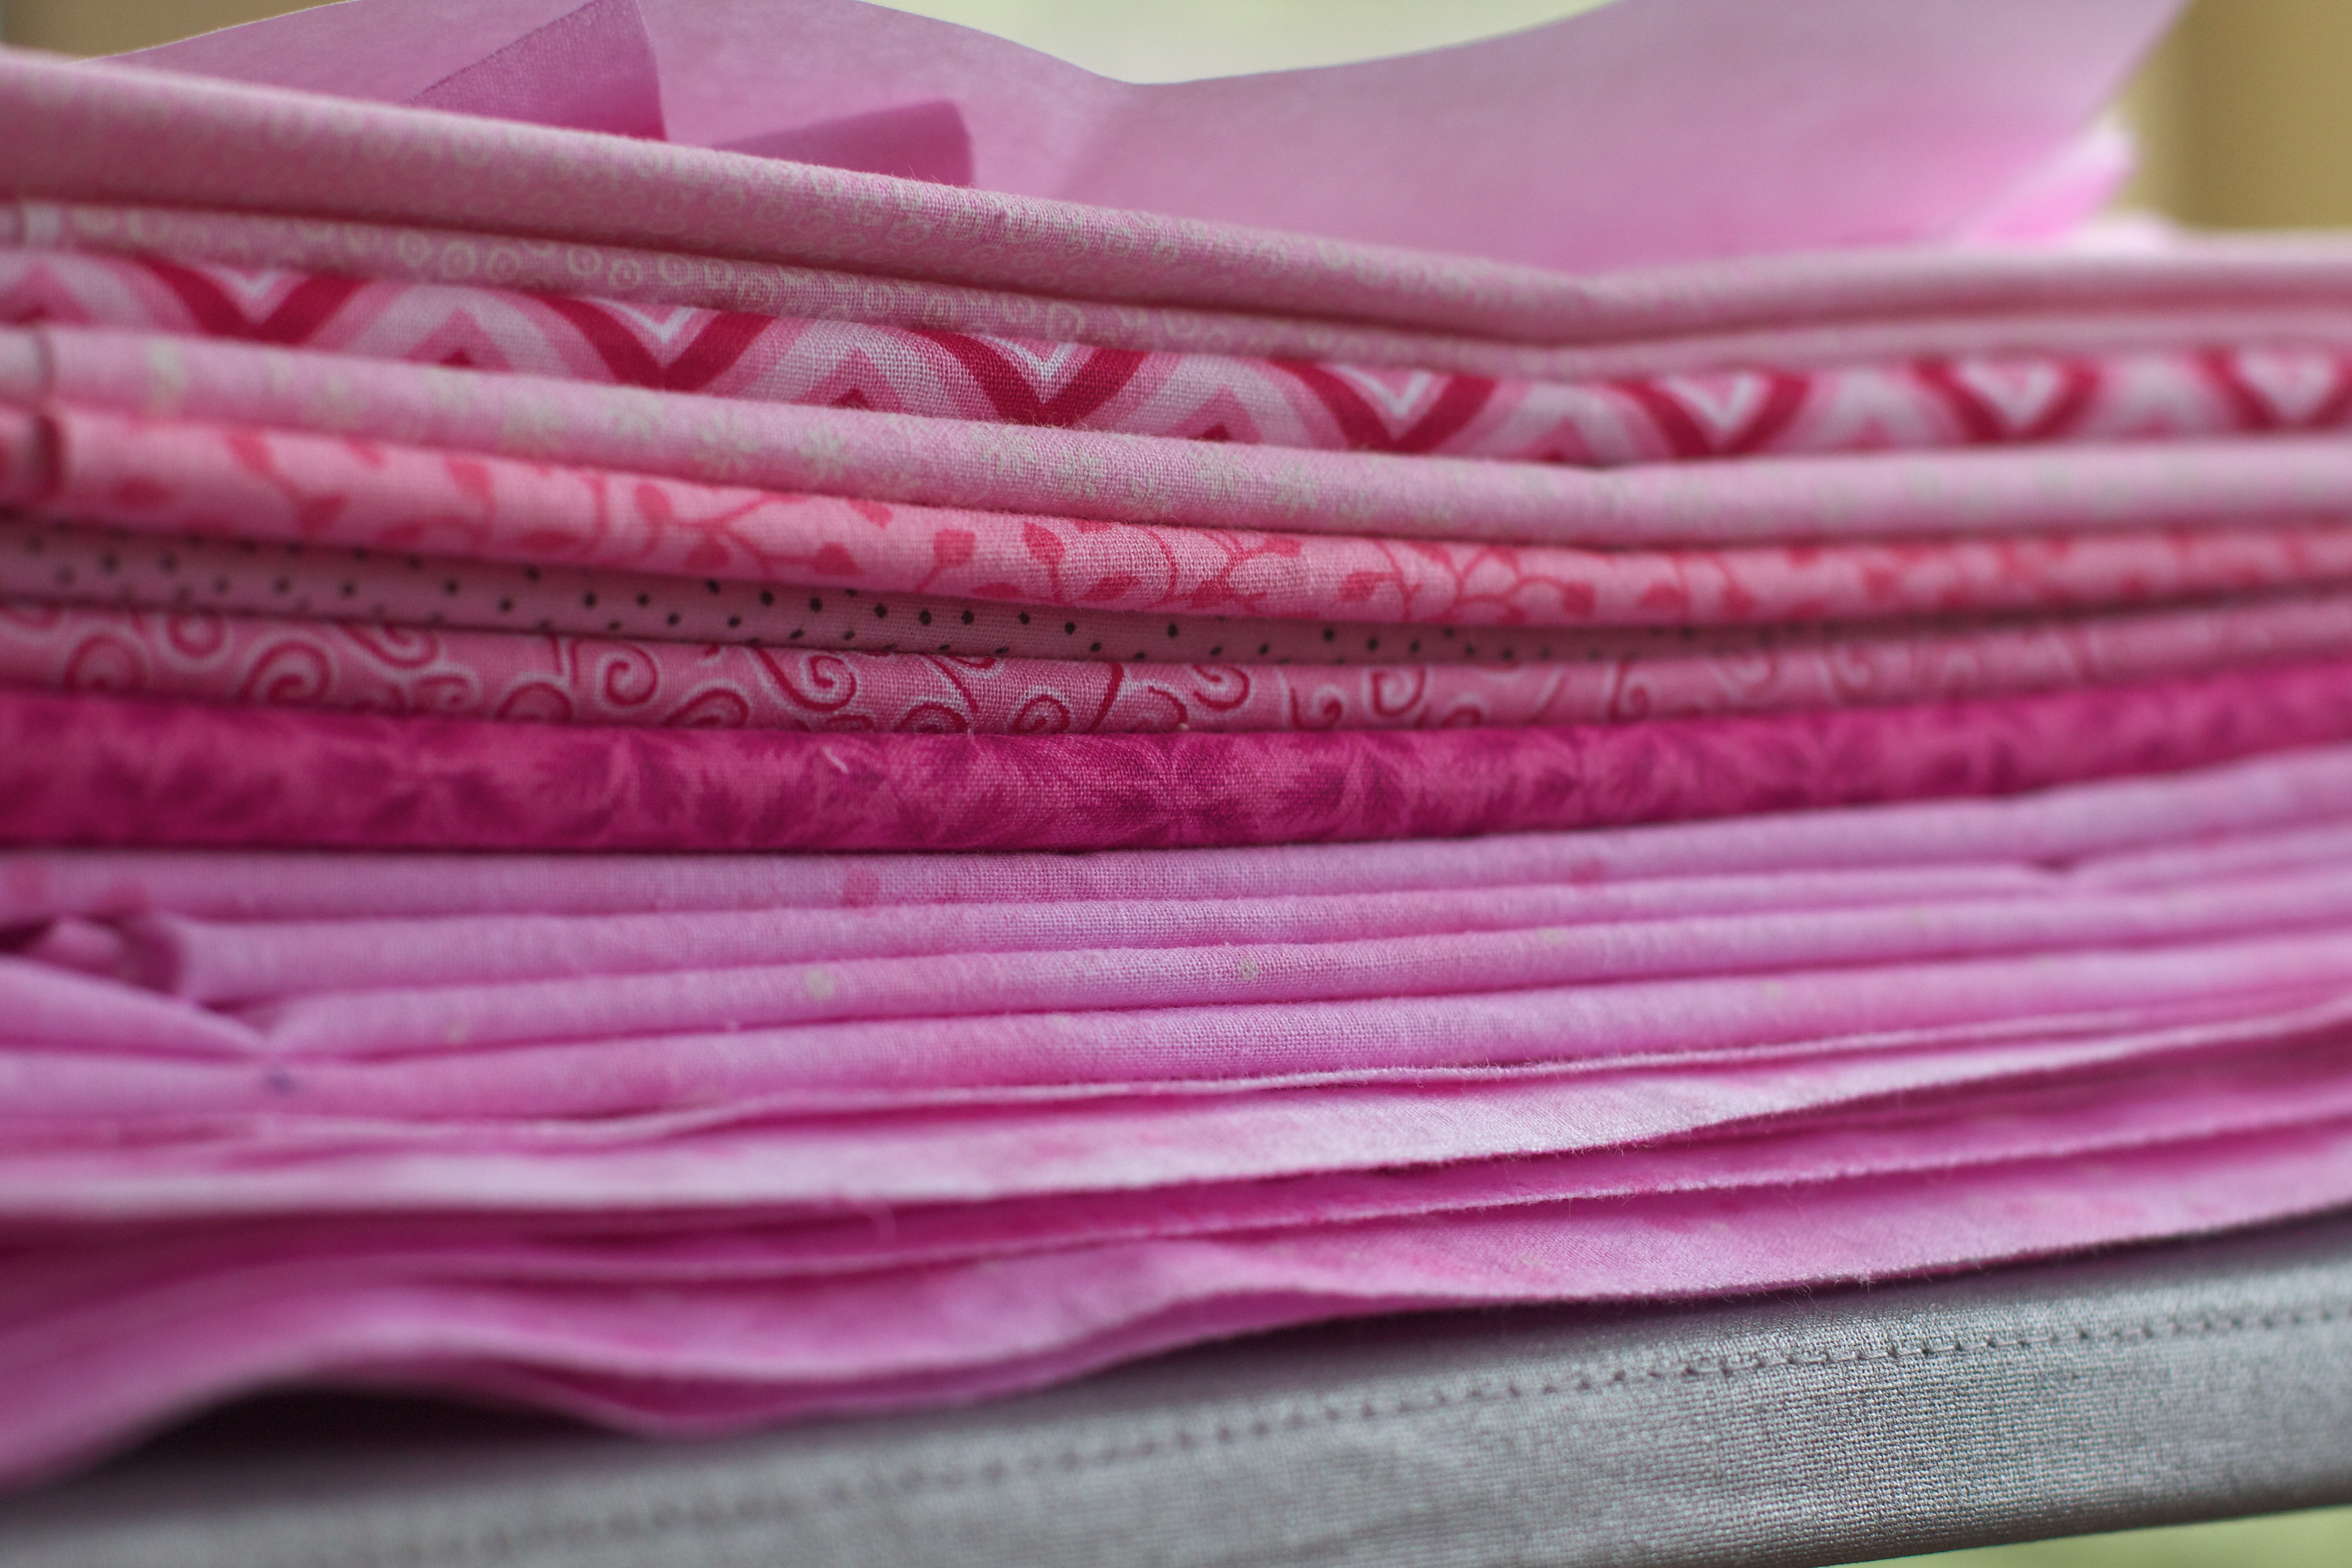
petal, pink, material, textile, magenta, dailyshoot, bed sheet